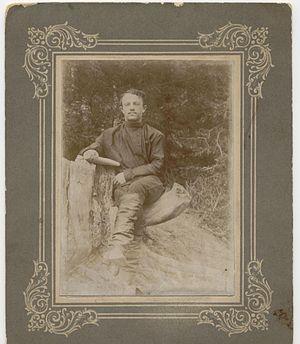
Aron Baron ou Aaron Baron est un théoricien anarchiste et révolutionnaire anarcho-syndicaliste russe.